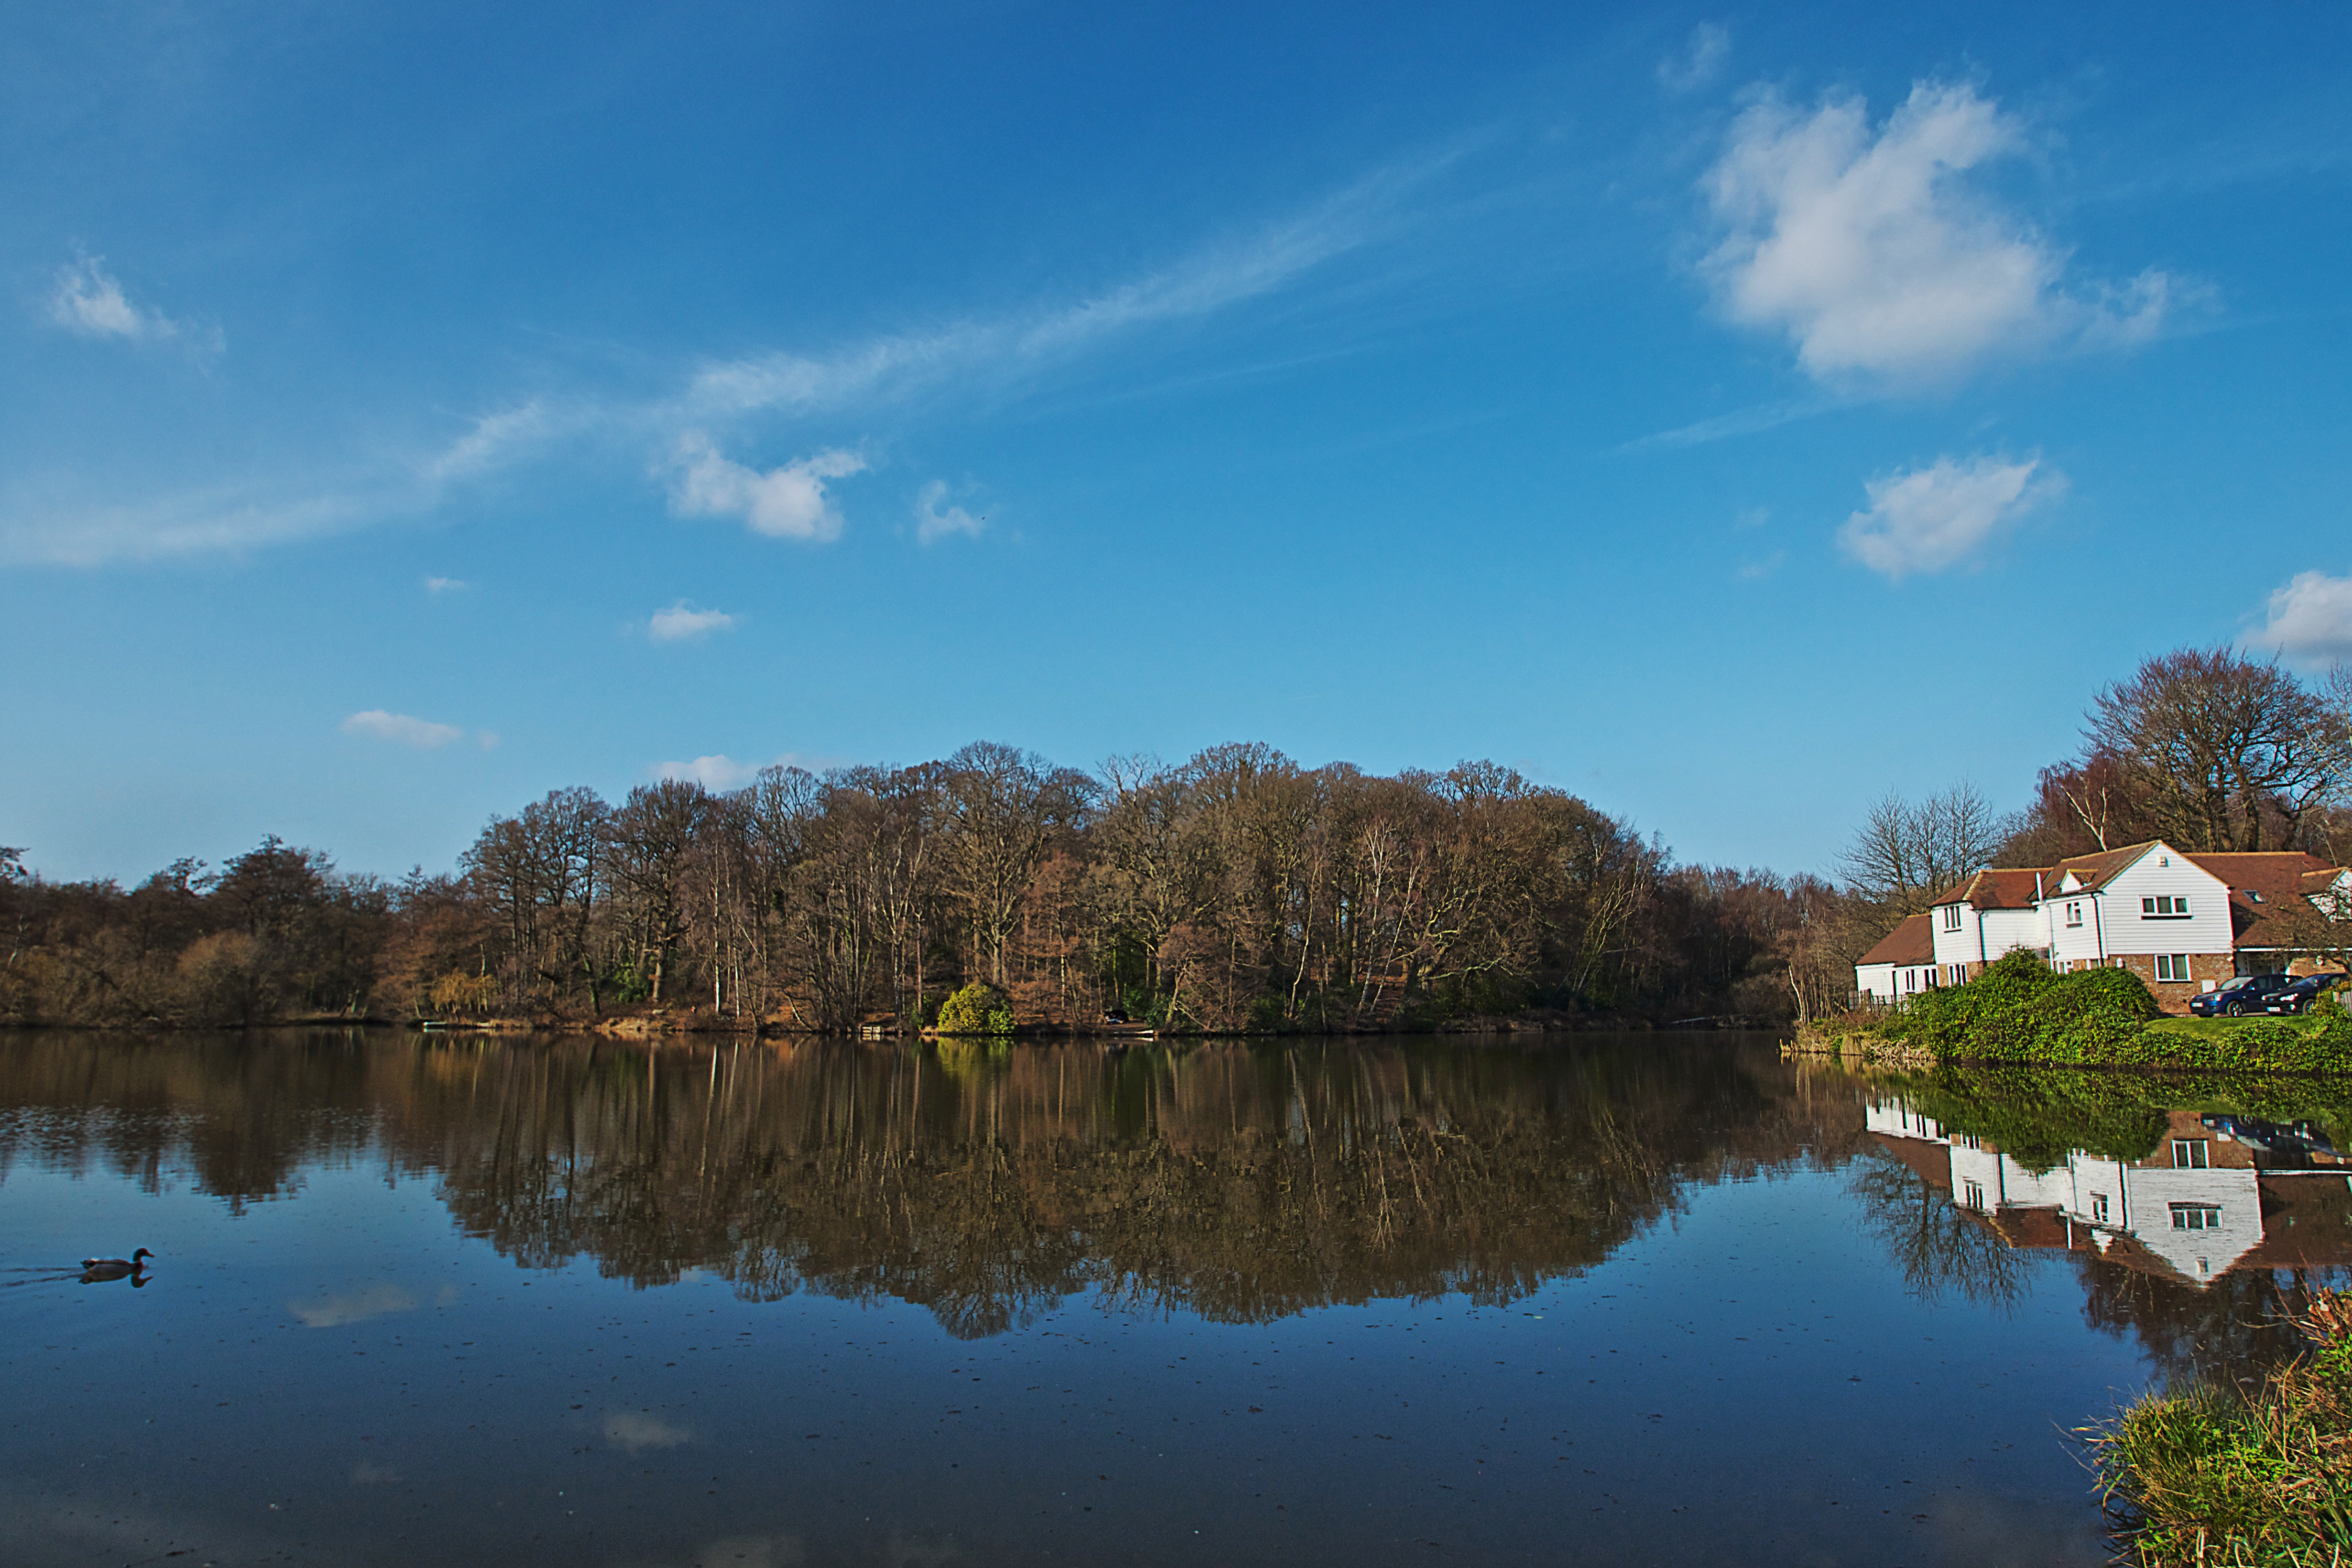
landscape, tree, water, nature, cloud, sky, car, house, lake, river, pond, green, reflection, autumn, blue, reservoir, wedding, waterway, body of water, battle, duck, sony, loch, a700, hdrish, 1024mm, tamrom, powdermillhotel, powdermillslake, alexlarissa, wideangleloving